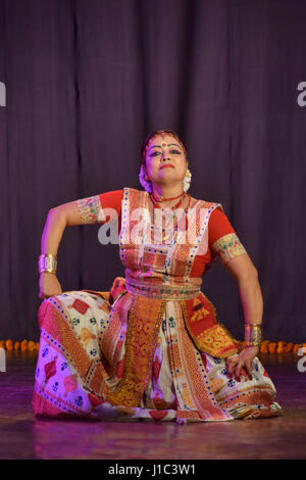
Dance form: sattriya